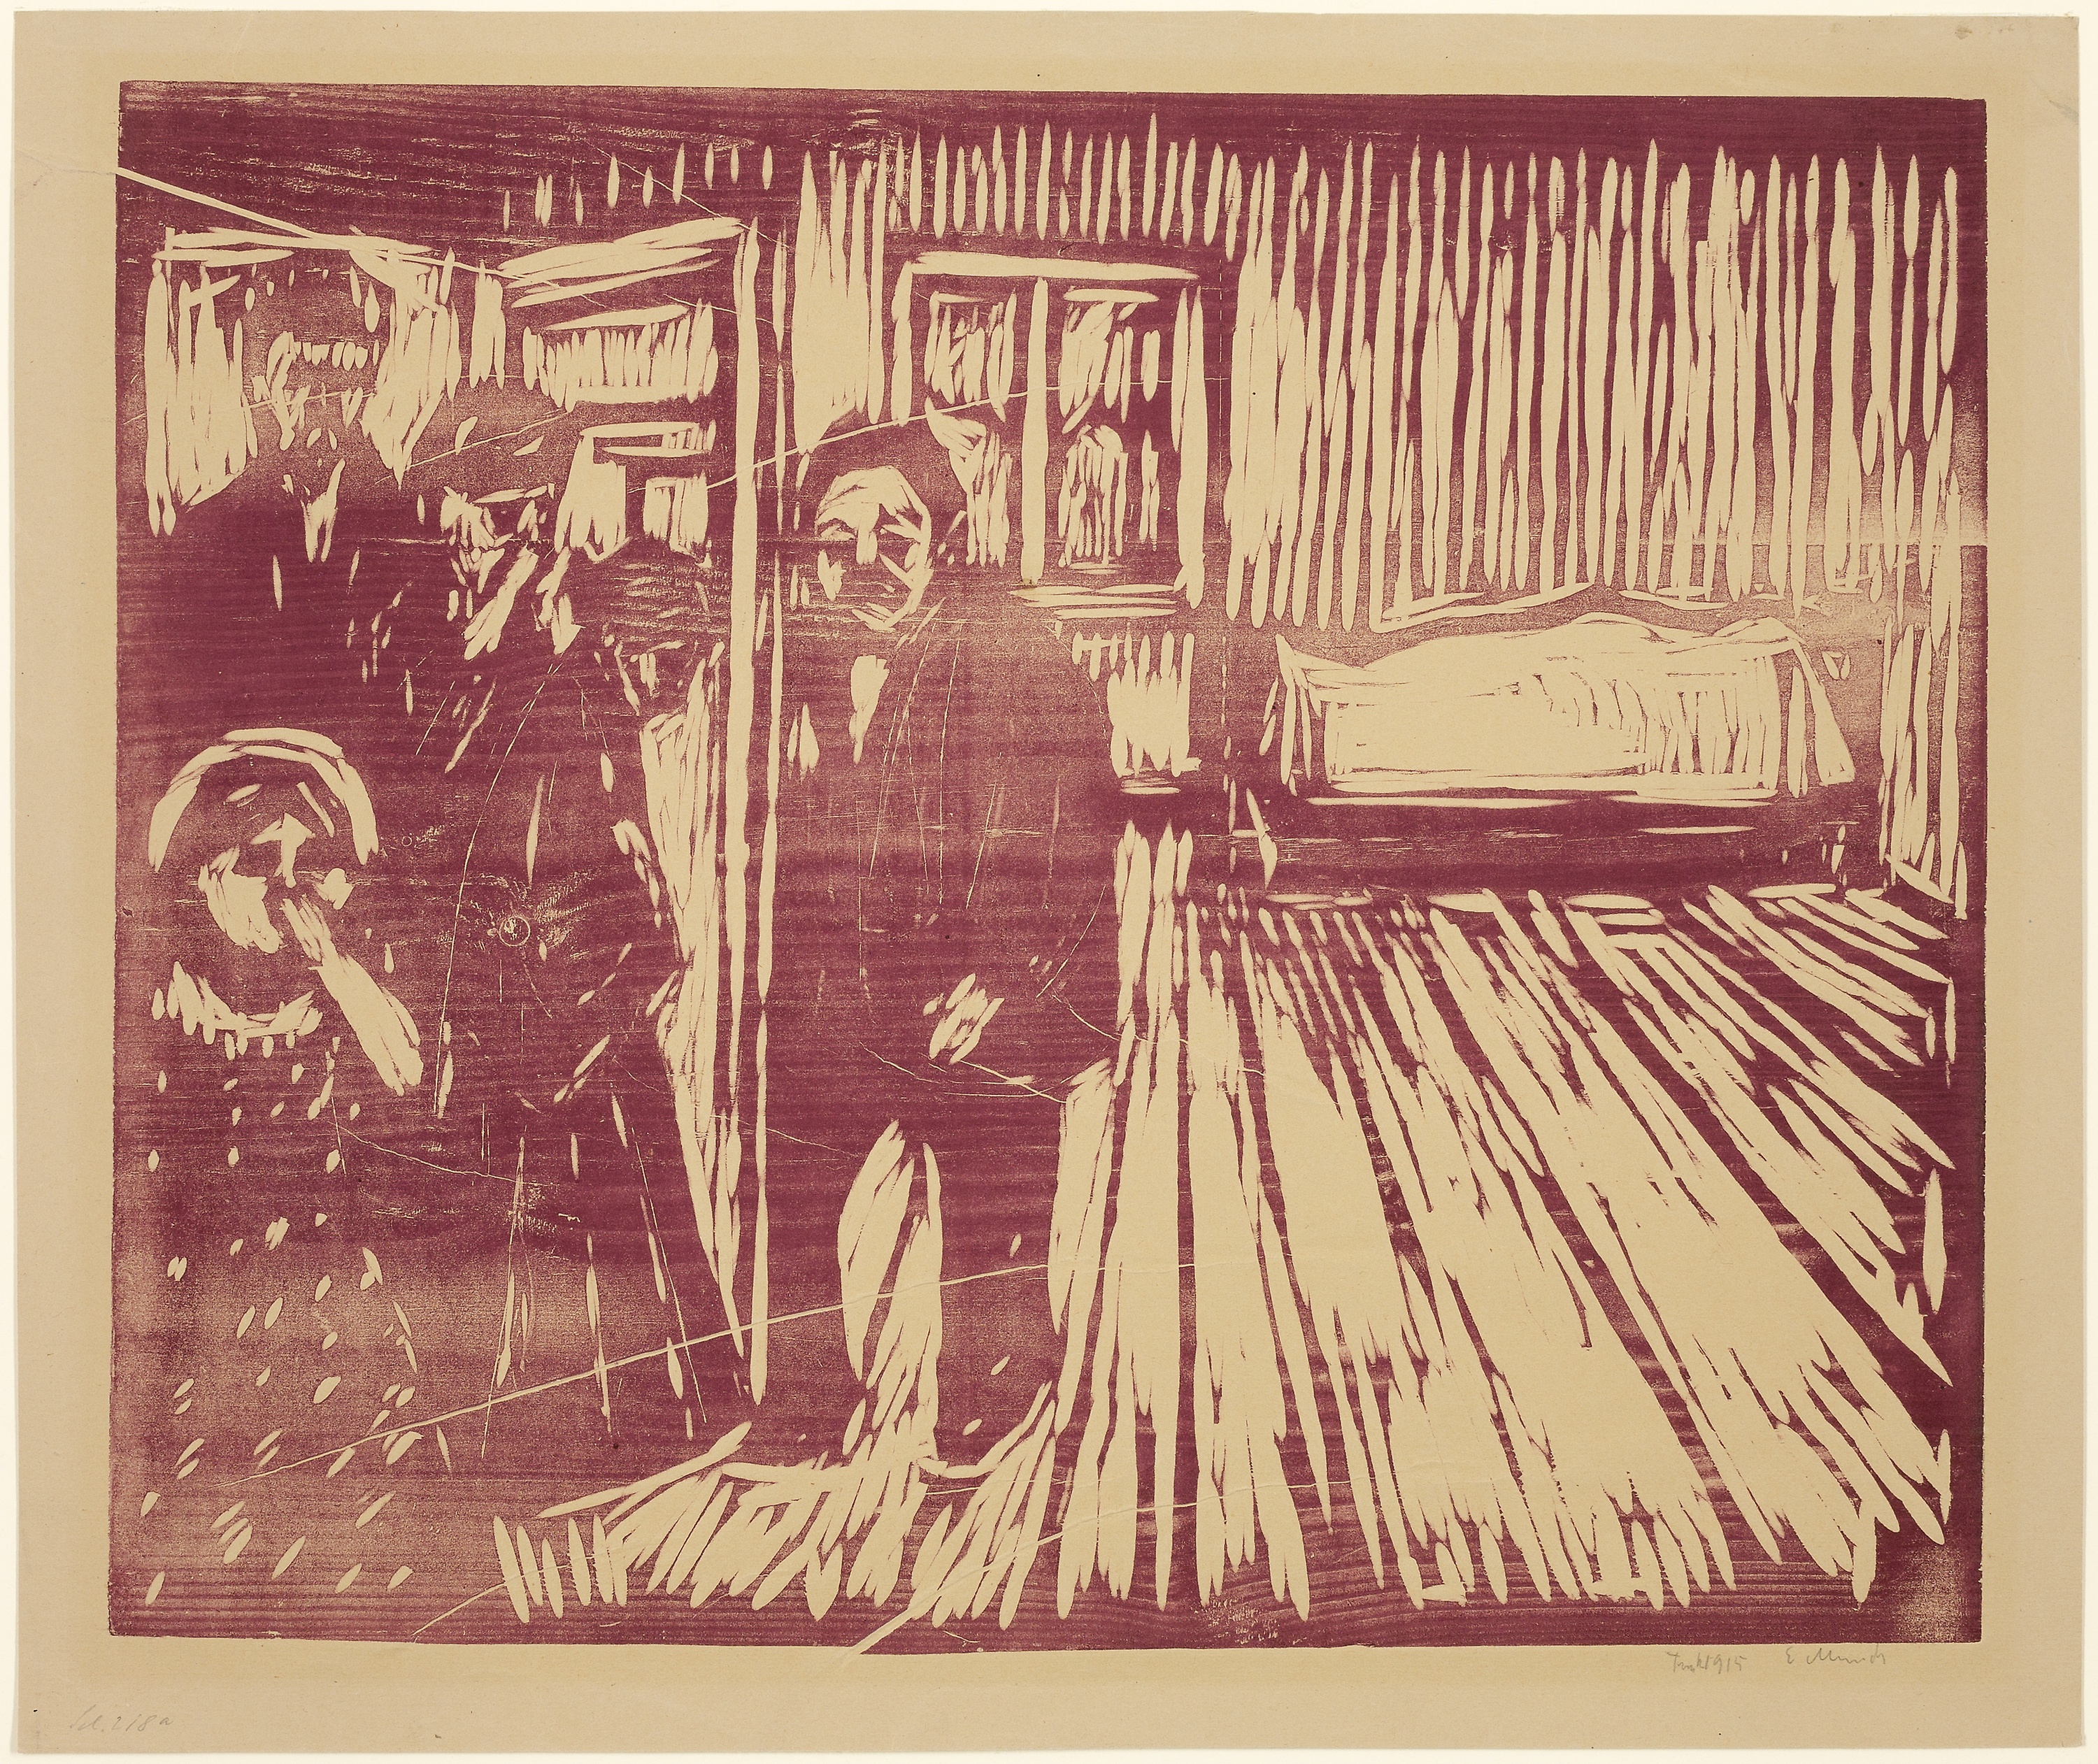
text, art, poster, font, history, design, illustration, visual arts, printmaking, paper, pattern, artwork, graphics, modern art, human behavior